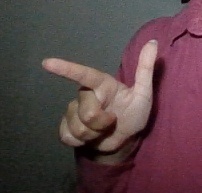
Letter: yaa